Our Lady of Luxembourg

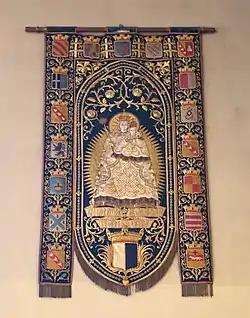
National standard banner of ornate embroidery bearing the image (surrounded by the Royal families of Luxembourg) for its annual patriotic festivities.

From the 19th century, as Luxembourg emerged as nation-state, the "Consolatrix Afflictorum" was more often referred to as Our Lady of Luxembourg, signing a strong association between the Luxembourgish identity and the devotion to the Blessed Virgin.